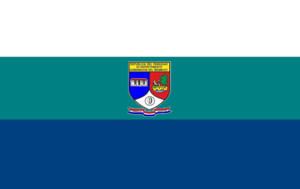
Le département de Ñeembucú est un des 17 départements du Paraguay. Son code ISO 3166-2 est PY-12.